Field Army Corps 1

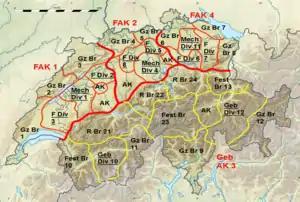
Dispositions of Field Army Corps 1 are shown in the west of Switzerland in this 1992 map

In 1945, the 1st Army Corps was reinforced with the Light Brigade 1, the Mountain Infantry Regiments (rgt inf mont) 5, 6, 7, the Mountain Fusilier Battalion (Geb Füs Bat) 17, and the 3rd Division became the 3rd Mountain Division. In 1947 a Panzerjägerabteilung reinforced the corps. The headquarters was in Bern until the end of World War II and was relocated to Lausanne in 1955.